Eristalis tenax

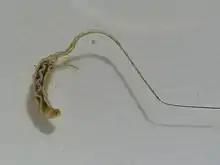

The larva is aquatic. It has a cylindrical shape with patches of horizontal folds that divide the body into segments. At each of the segments, two rows of flexible hairs are visible. All drone-fly larvae have a siphon on their posterior end that acts as a respiratory mechanism and looks like a tail, hence the common name, rat-tail maggot. The siphon can be several times the length of the larva's body.